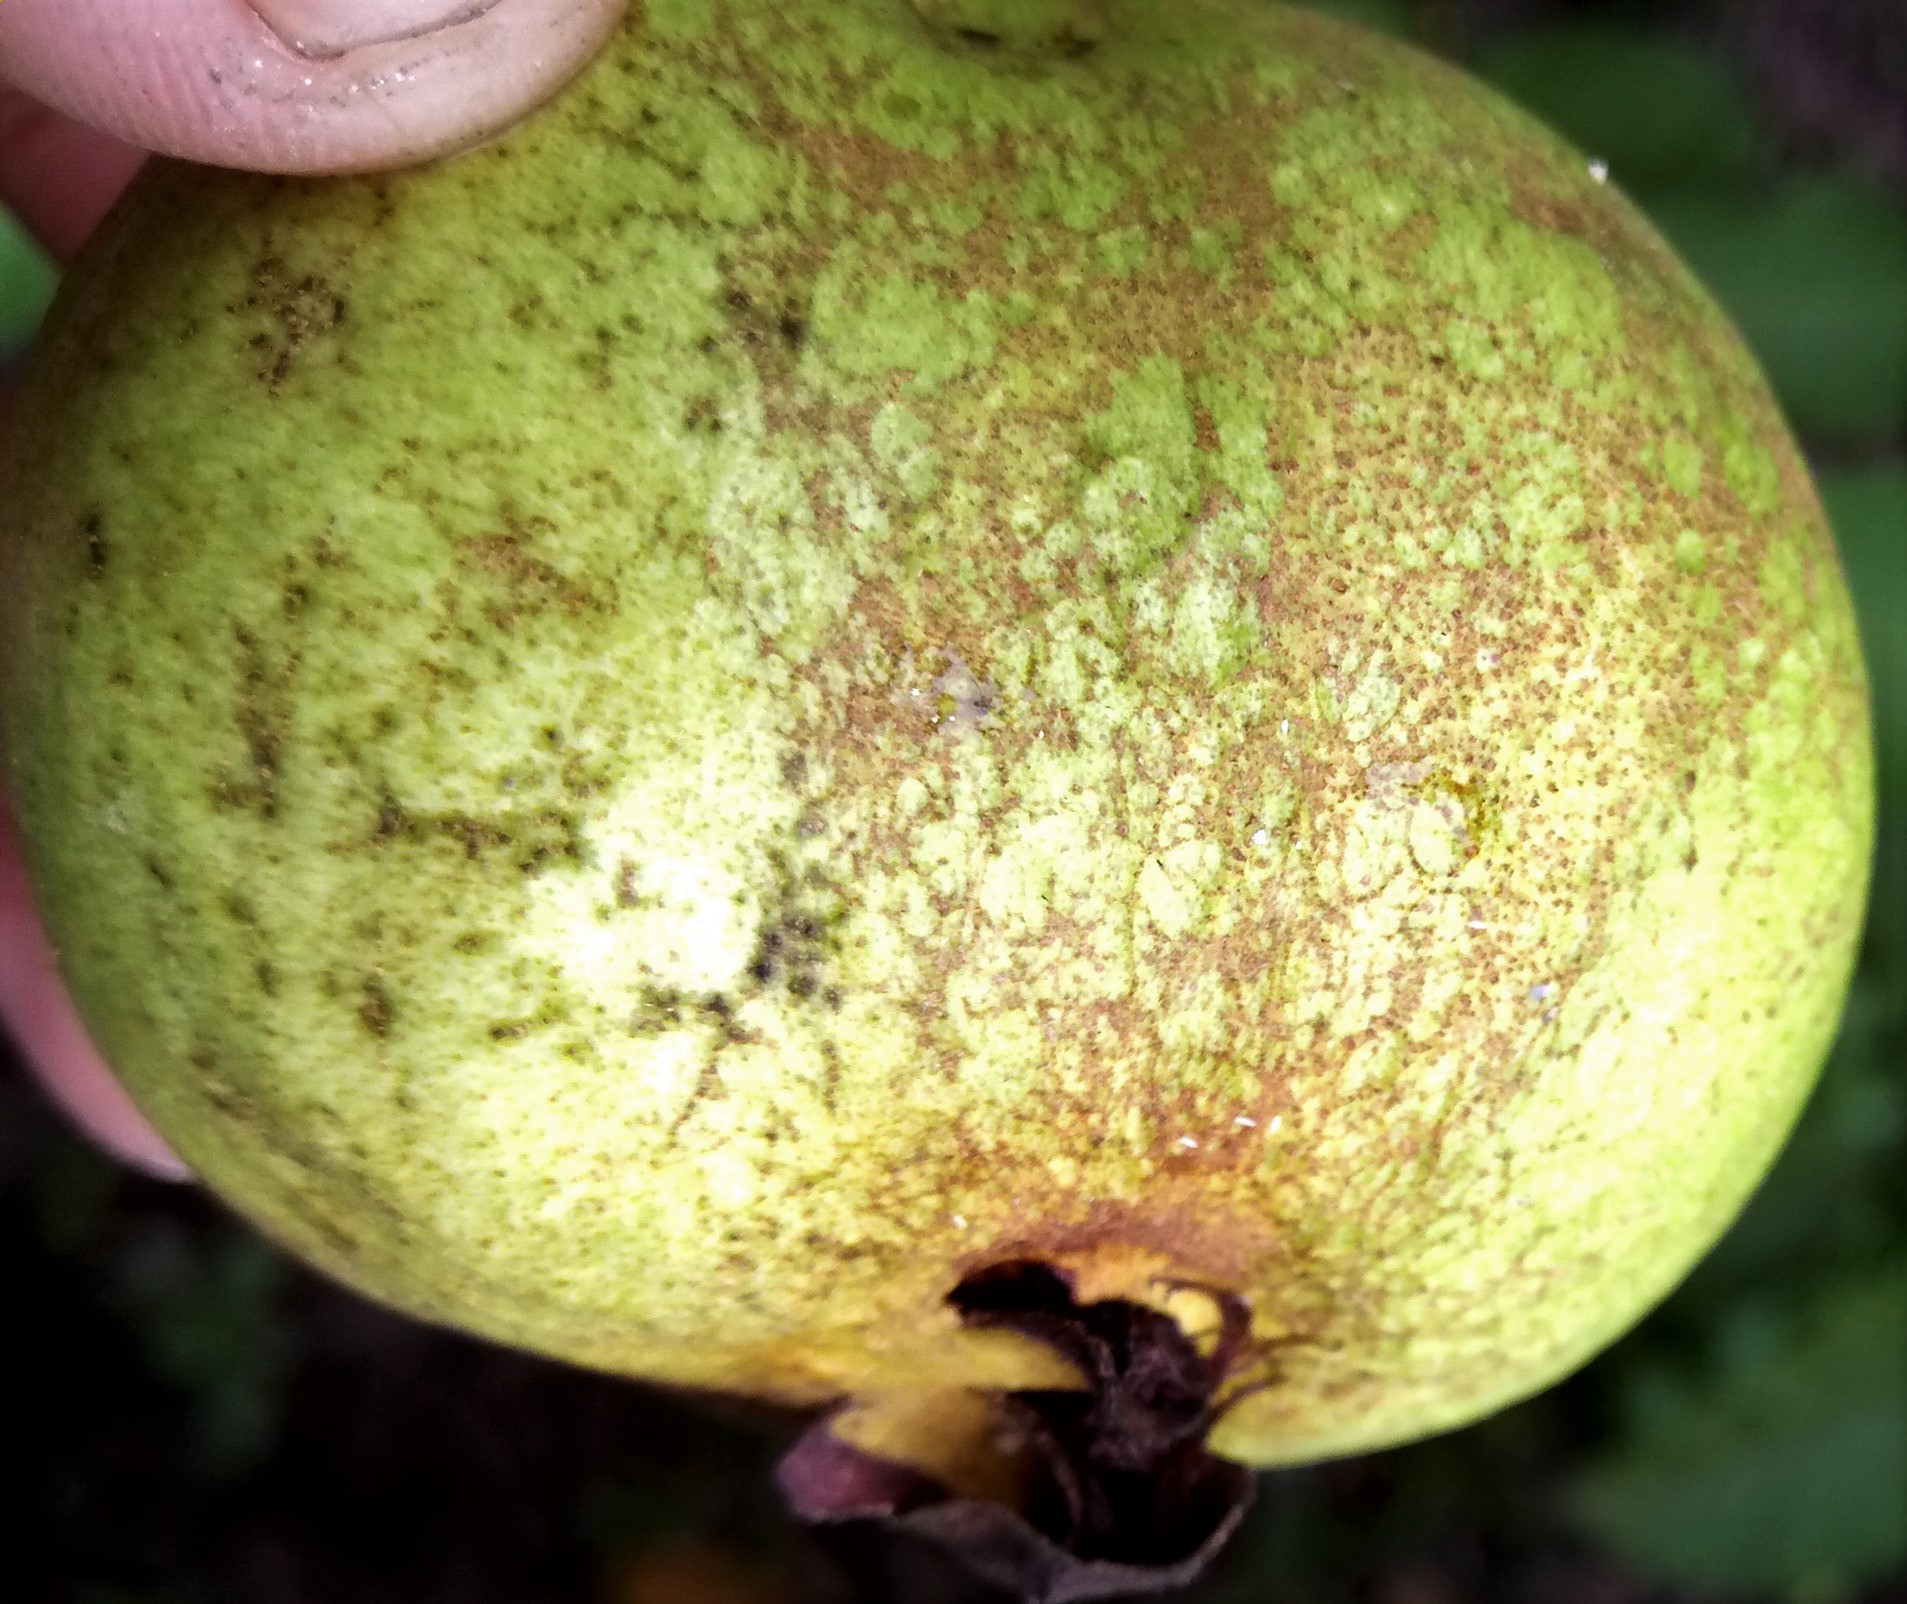
Label: Scab